The Royal Palace, Angkor Thom

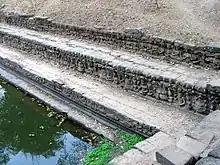
Large Pond with carving sandstone embankment

The rectangular place of the royal palace was surrounded by a 5 meters high laterite wall with 246 meters along the north-south axis and 585 meters along the east-west axis, covering an area of more than 14 hectares. Five sandstone gopuras with steps served as the entrance to the palace. Two gupuras are located on the south, other two are on the north, the largest one faces to the east and aligned with the Elephant Terrace and Victory Gate. The first group of buildings, built by king Suryavarman I, was surrounded by a moat on the east. The ground inside the palace compound is 1.2 meters higher than outside that necessitating a double course of stone on the exterior of the entrances and in some places, the ground has been raised even higher.